Answer in natural language. How many DiningTables are visible in the scene? Choose between the following options: 3, 4, 1, 2 or 0
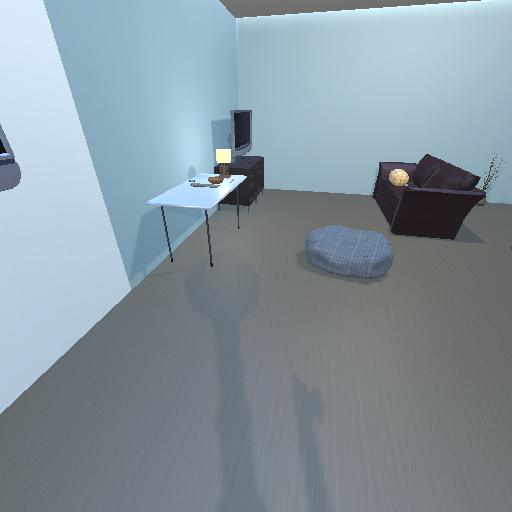
<answer>1</answer>